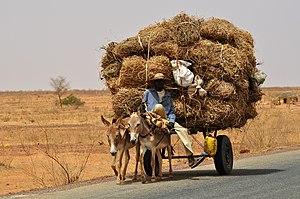
Un chariot à âne avec du foin dans la commune de Liboré, sur la Route Nationale N25 reliant Niamey à Filingué, au Niger.